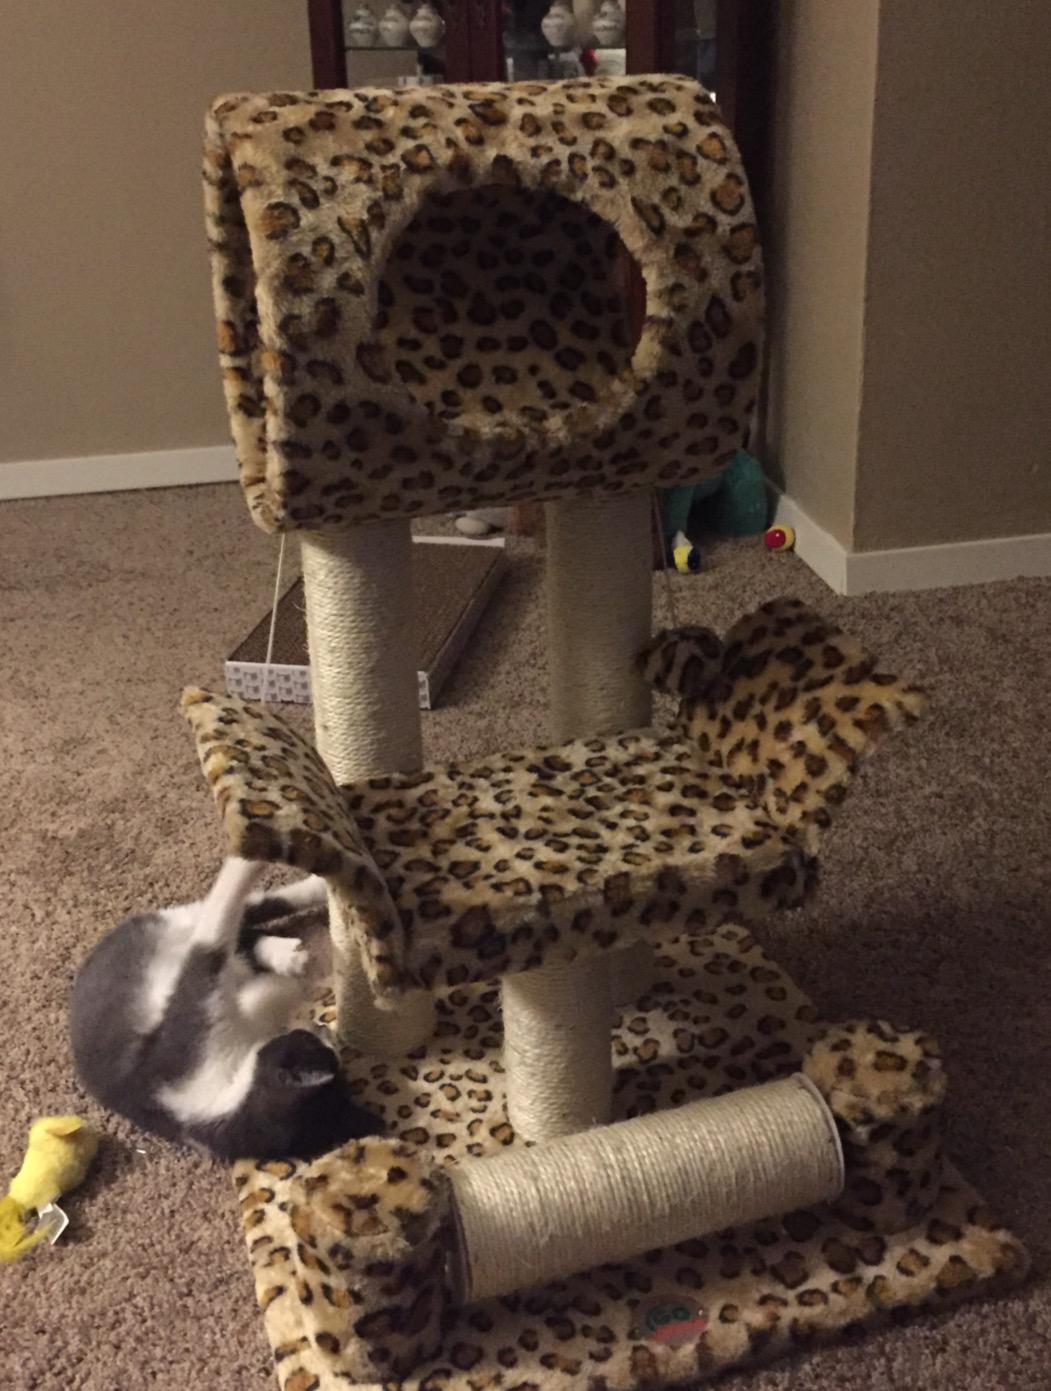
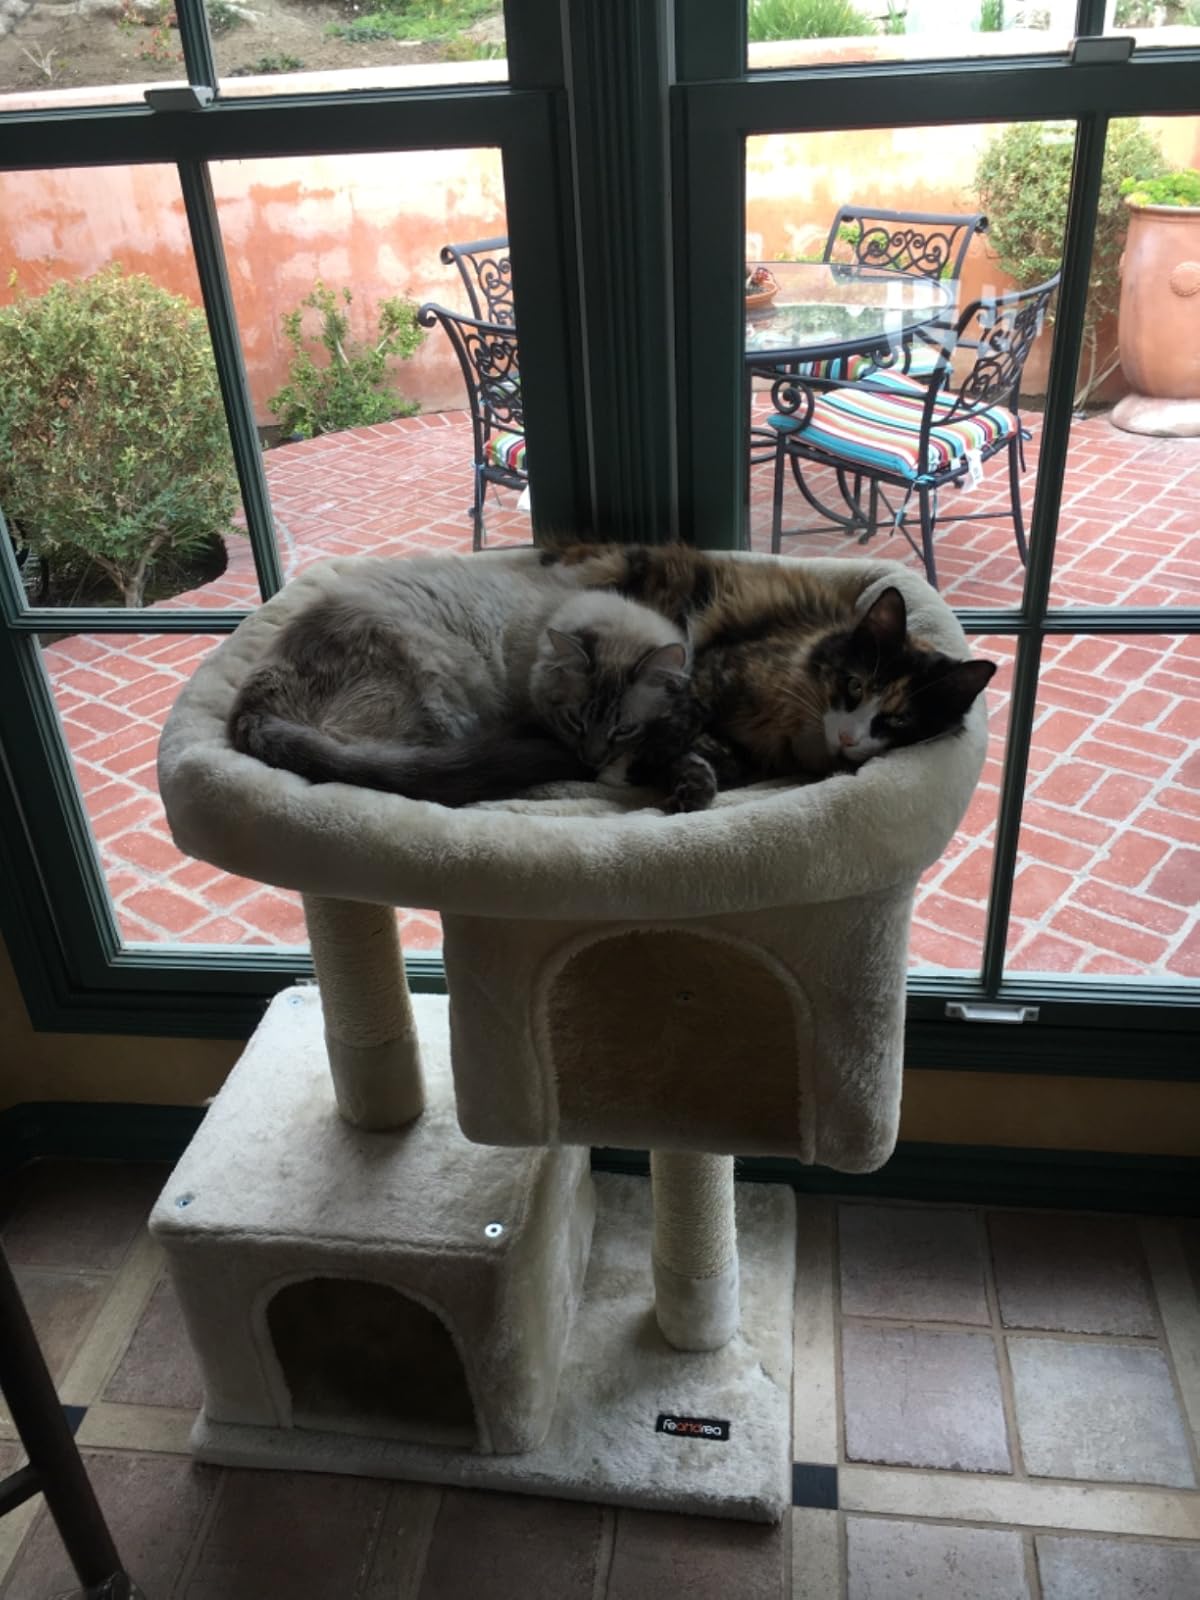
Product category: items_cat tree
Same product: no